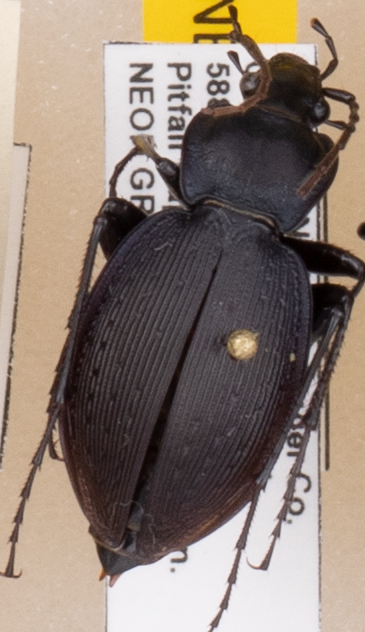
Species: Carabus goryi
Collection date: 2021-05-25
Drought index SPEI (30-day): -0.32
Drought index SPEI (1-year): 0.47
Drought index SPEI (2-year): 2.09